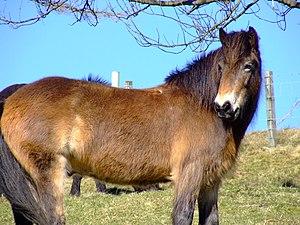
Cette liste commentée recense la mammalofaune au Royaume-Uni. Elle répertorie les espèces de mammifères britanniques actuels et celles qui ont été récemment classifiées comme éteintes. Comme ici ne sont référencés que les nations constitutives et les dépendances de la Couronne, cette liste ne comptabilise pas les animaux présents dans Akrotiri et dans Dhekelia, qui sont des bases militaires souveraines situées à Chypre, ni des territoires britanniques d'outre-mer, qui sont des régions disséminées un peu partout dans le monde.
Cette liste commentée recense la mammalofaune en Bulgarie. Elle répertorie les espèces de mammifères bulgares actuels et celles qui ont été récemment classifiées comme éteintes. Cette liste comporte 116 espèces réparties en dix ordres et 27 familles, dont trois sont « en danger critique d'extinction », une est « en danger », huit sont « vulnérables », dix sont « quasi menacées » et deux ont des « données insuffisantes » pour être classées.